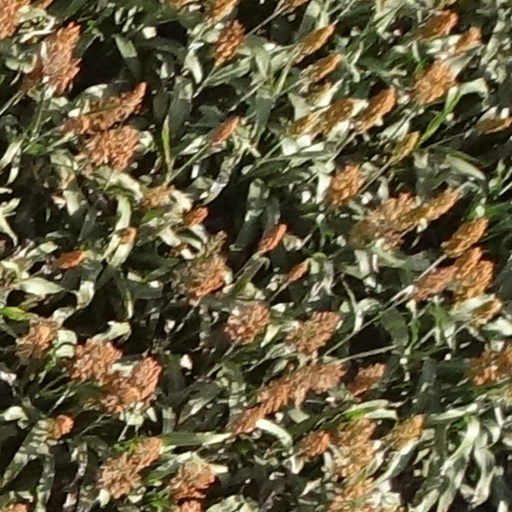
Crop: sorghum